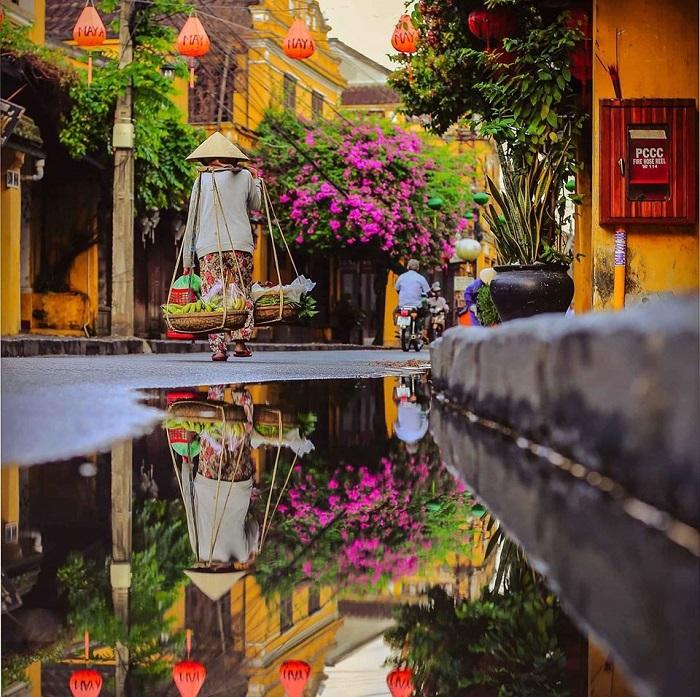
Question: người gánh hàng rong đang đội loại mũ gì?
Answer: người gánh hàng rong đang đội một chiếc nón lá